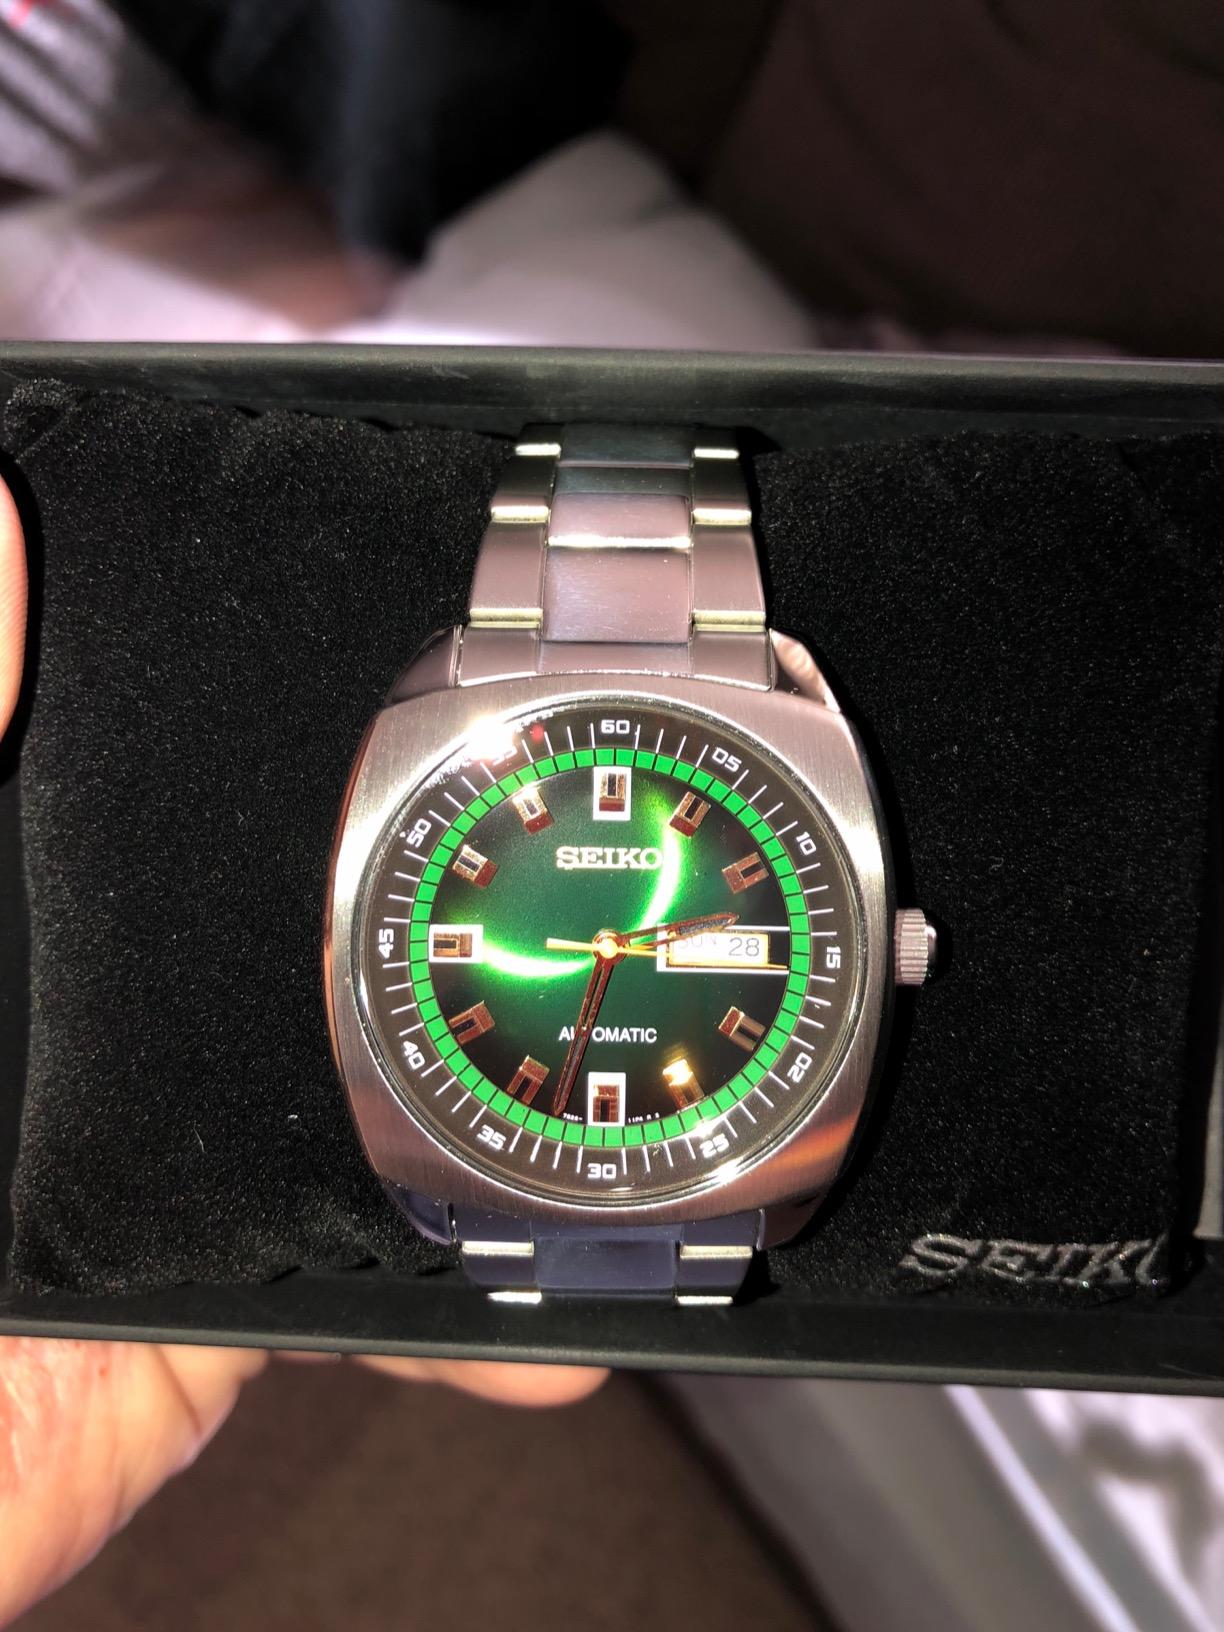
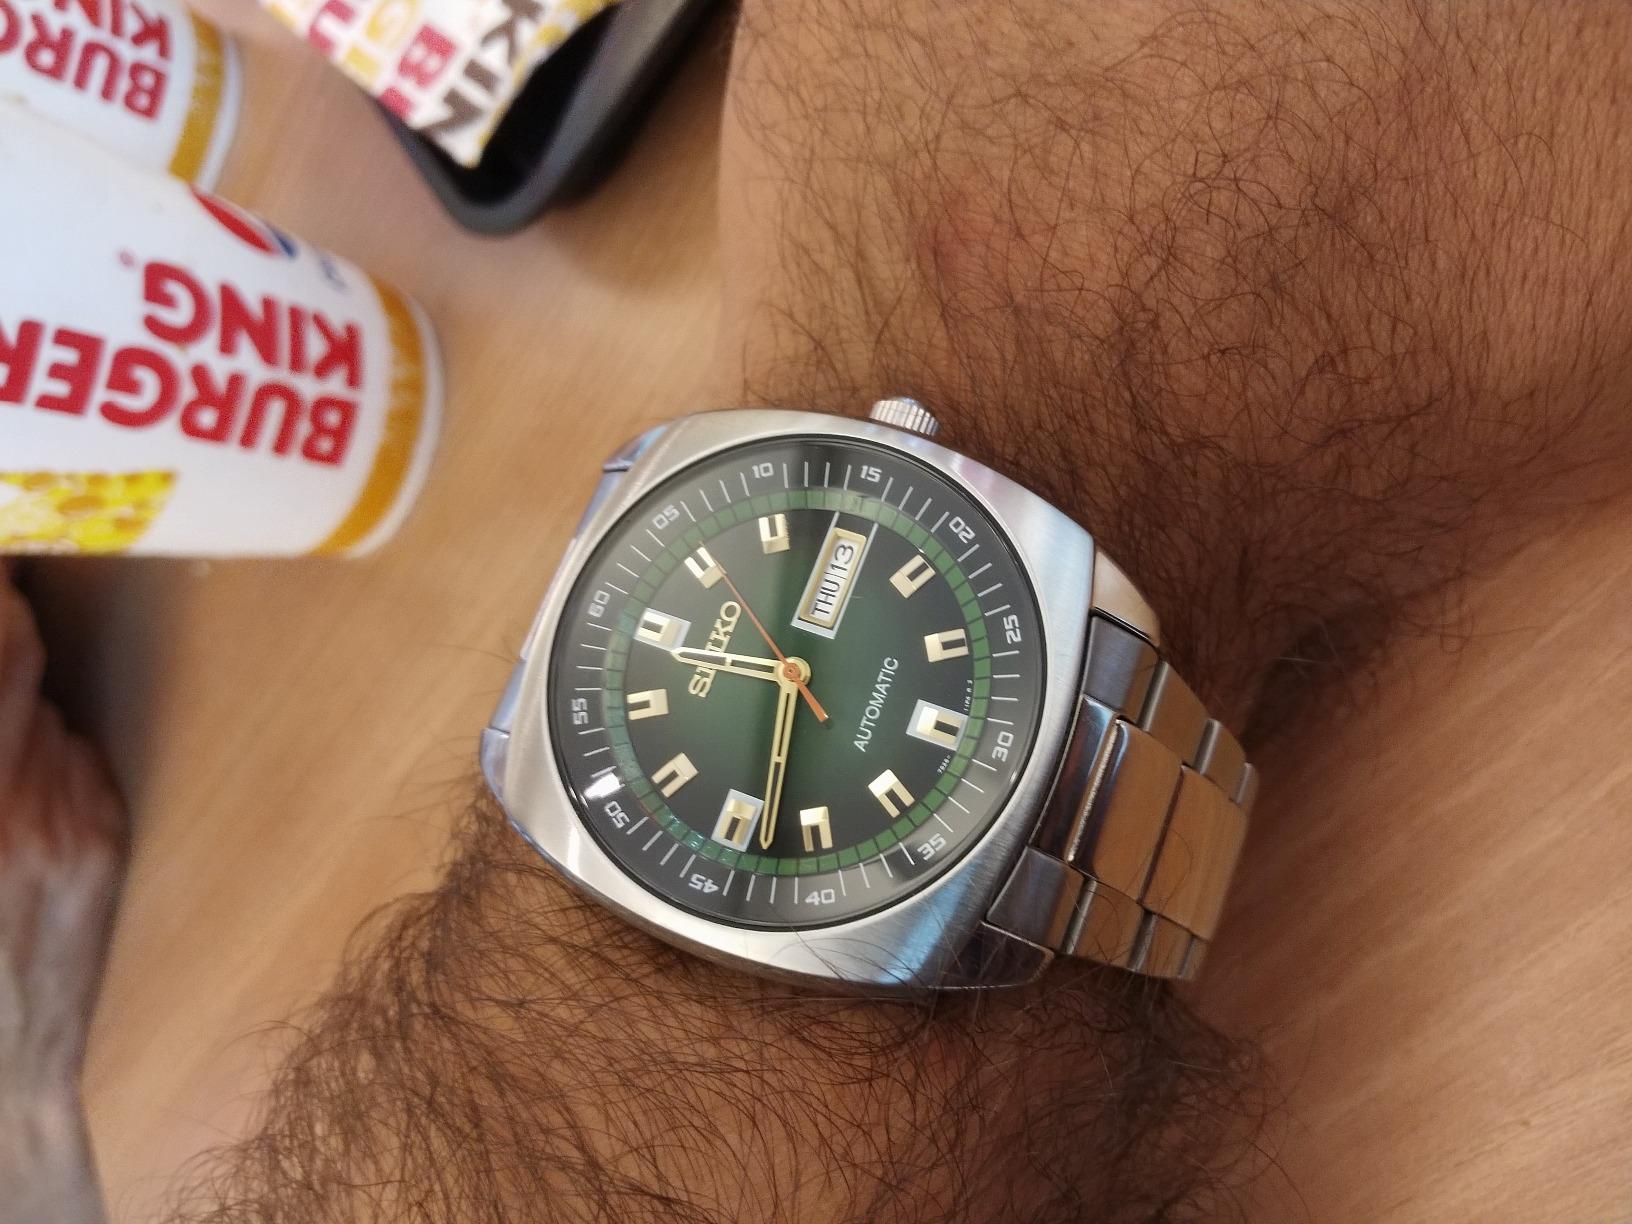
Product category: accessories_watch
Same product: yes